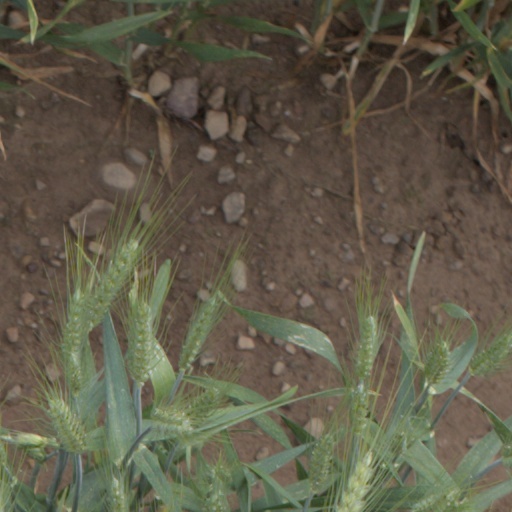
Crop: wheat